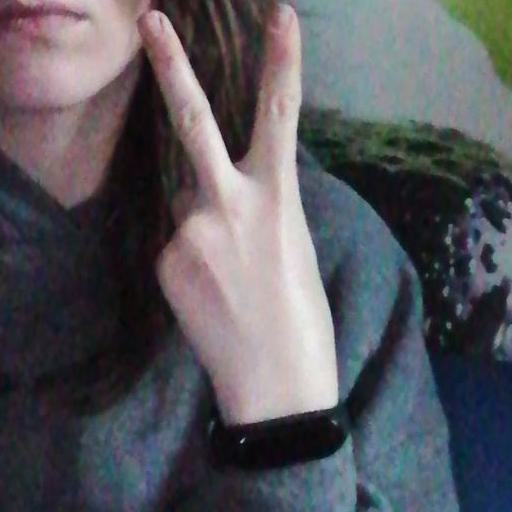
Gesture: peace_inverted